Alphie

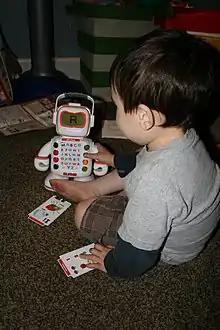
Kid playing with Alphie

Alphie was an educational robot toy popular in the 1980s. It featured a slot in the front for interchangeable cards, which lined up with special soft-touch input function buttons built into the front of the toy. It ran on batteries and came with different insert cards to help children learn math, spelling, matching skills, etc. The toy also played music.